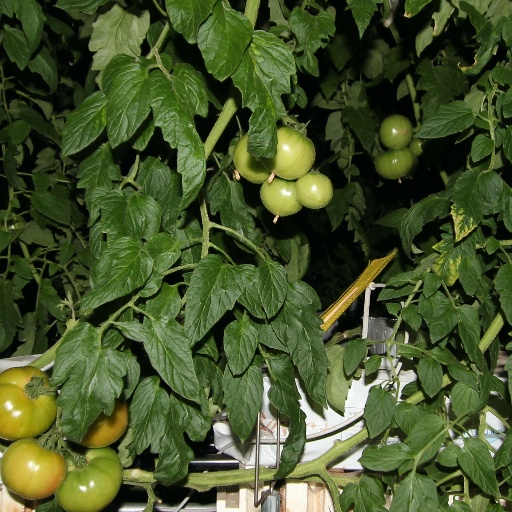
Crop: tomato